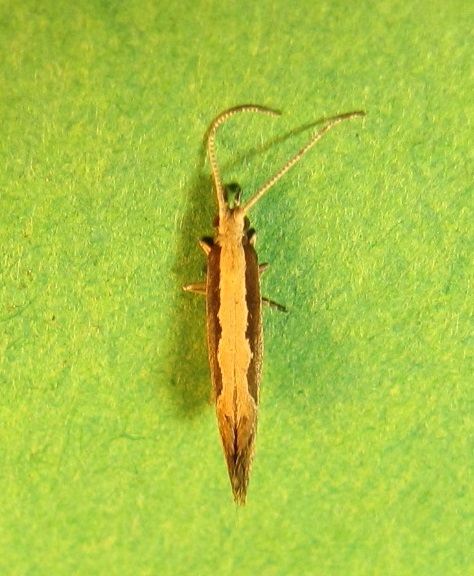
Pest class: diamondback_moth